Cultivator No. 6

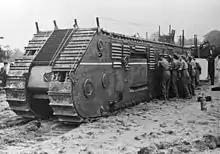
Nellie above ground rear three quarters view

Churchill explained what he had in mind to Stanley Goodall, who was then Director of Naval Construction. In October 1939, the project was handed over to J.H. Hopkins. Hopkins, who had had a distinguished career in ship design, was given the temporary rank of assistant director and was tasked with bringing together a team of designers who would make Churchill's machine – his mole as he sometimes called it – a reality. A top secret department was set up under the Ministry of Supply, which was known as the Department of Naval Land Equipment and was abbreviated to NLE, giving rise to the name "Nellie" that was given to the prototype machine. At the start of the war, much of the Admiralty was moved away from London. It was for this reason that the trench digger project began in the Grand Pump Room Hotel in Bath. There, Hopkins put the initial investigation into the hands of the brilliant, but inexperienced, Frank Spanner.